List of Scream Queens characters

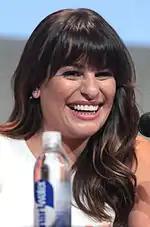
Hester Ulrich, otherwise known as "Neckbrace" or "Chanel #6", is portrayed by Lea Michele.

Hester Ulrich, also known as Chanel #6 (Lea Michele), is the main antagonist of the first season. She was born in 1995 as Hester Doyle, the daughter of Kappa pledge Sophia, who died from blood loss after giving birth in the bathtub because of the neglect of the president and her minions. She and Boone were raised in the mental asylum by a depressed Gigi who grieved for 3 years over her sister Amy's suicide but improved and taught the children how to be serial killers so that they can conduct their 20-year long plan for revenge against Kappa Kappa Tau. She stole an asylum patient's neck brace for her disguise. She got into Wallace University by Cathy Munsch, who accepted her fake background high school information. She refers to herself as the brains of the operation and Boone as the muscle and both poured hydrochloric acid in Melanie Dorkus's tanning spray hoping it would drive Chanel over the edge to be a scapegoat by vilifying her and she turned on the deep fryer machine that burnt Ms Bean's face off. In the pilot episode, she is nicknamed "Neckbrace" by Chanel Oberlin and witnesses the death of Ms Bean and Tiffany "Deaf Taylor Swift". She has an obsession with death, which is shown when she gives several ways to dispose of Chanel #2's body. In "Chainsaw" she snoops around Chanel's closet before being caught by the President, who completely transforms her into Chanel #6 and removes the neck brace, horrifying #5. Hester's plan comes to light when she announces her pregnancy to Chanel, who is furious once she learns it was fake and that Chad will still get her pregnant anyway. Chanel snaps and pushes Hester, causing her to slip and fall down the Kappa staircase, breaking her neck, supposedly killing her, but she returns alive at the Radwell's Thanksgiving dinner where she is insulted by his family causing her and Chanel to make amends with one another after Chanel stands up to Chad and his family and both leave. She takes part in the Black Friday doorbuster but is trapped alongside the other Chanels. She, #3 and #5 escape while Chanel is shot in the chest. Hester joins the plan to kill Dean Munsch. In "The Final Girl(s)" she stabs herself with a high heel in the eye and blames it on Chanel #5, causing her to wear an eyepatch. She frames the Chanels for the Red Devil murders.